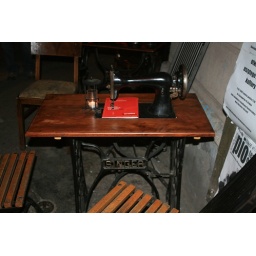
Sewing machine table in Krakow restaurant